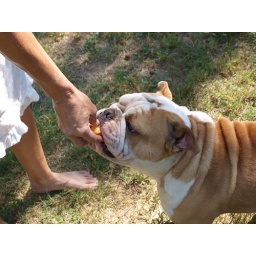
It's amazing these dogs will eat fruits and veggies right from the trees and vines in the yard.